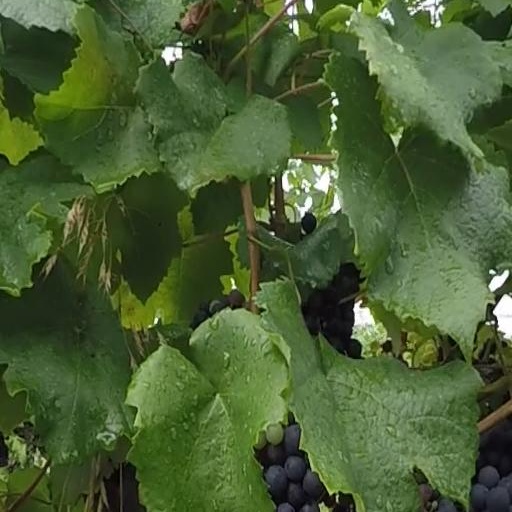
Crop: grape